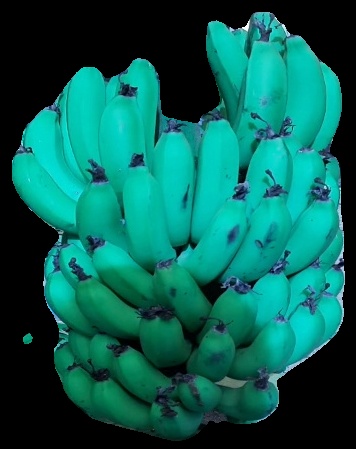
Variety: pachbale
Grade: grade2